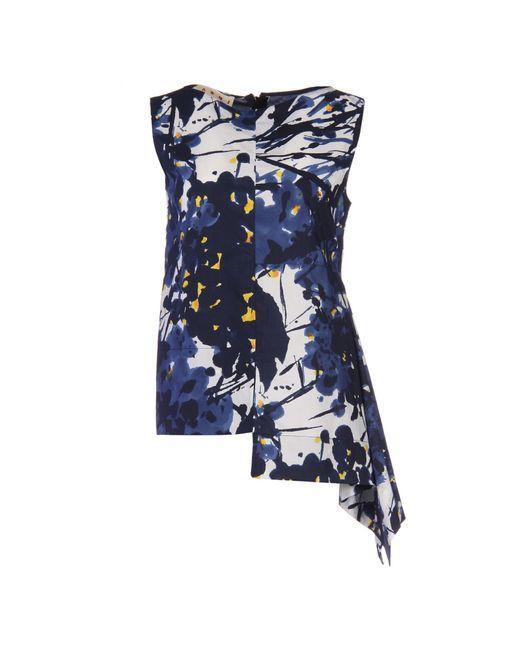
Weißes und schwarzes bedrucktes Top für Damen